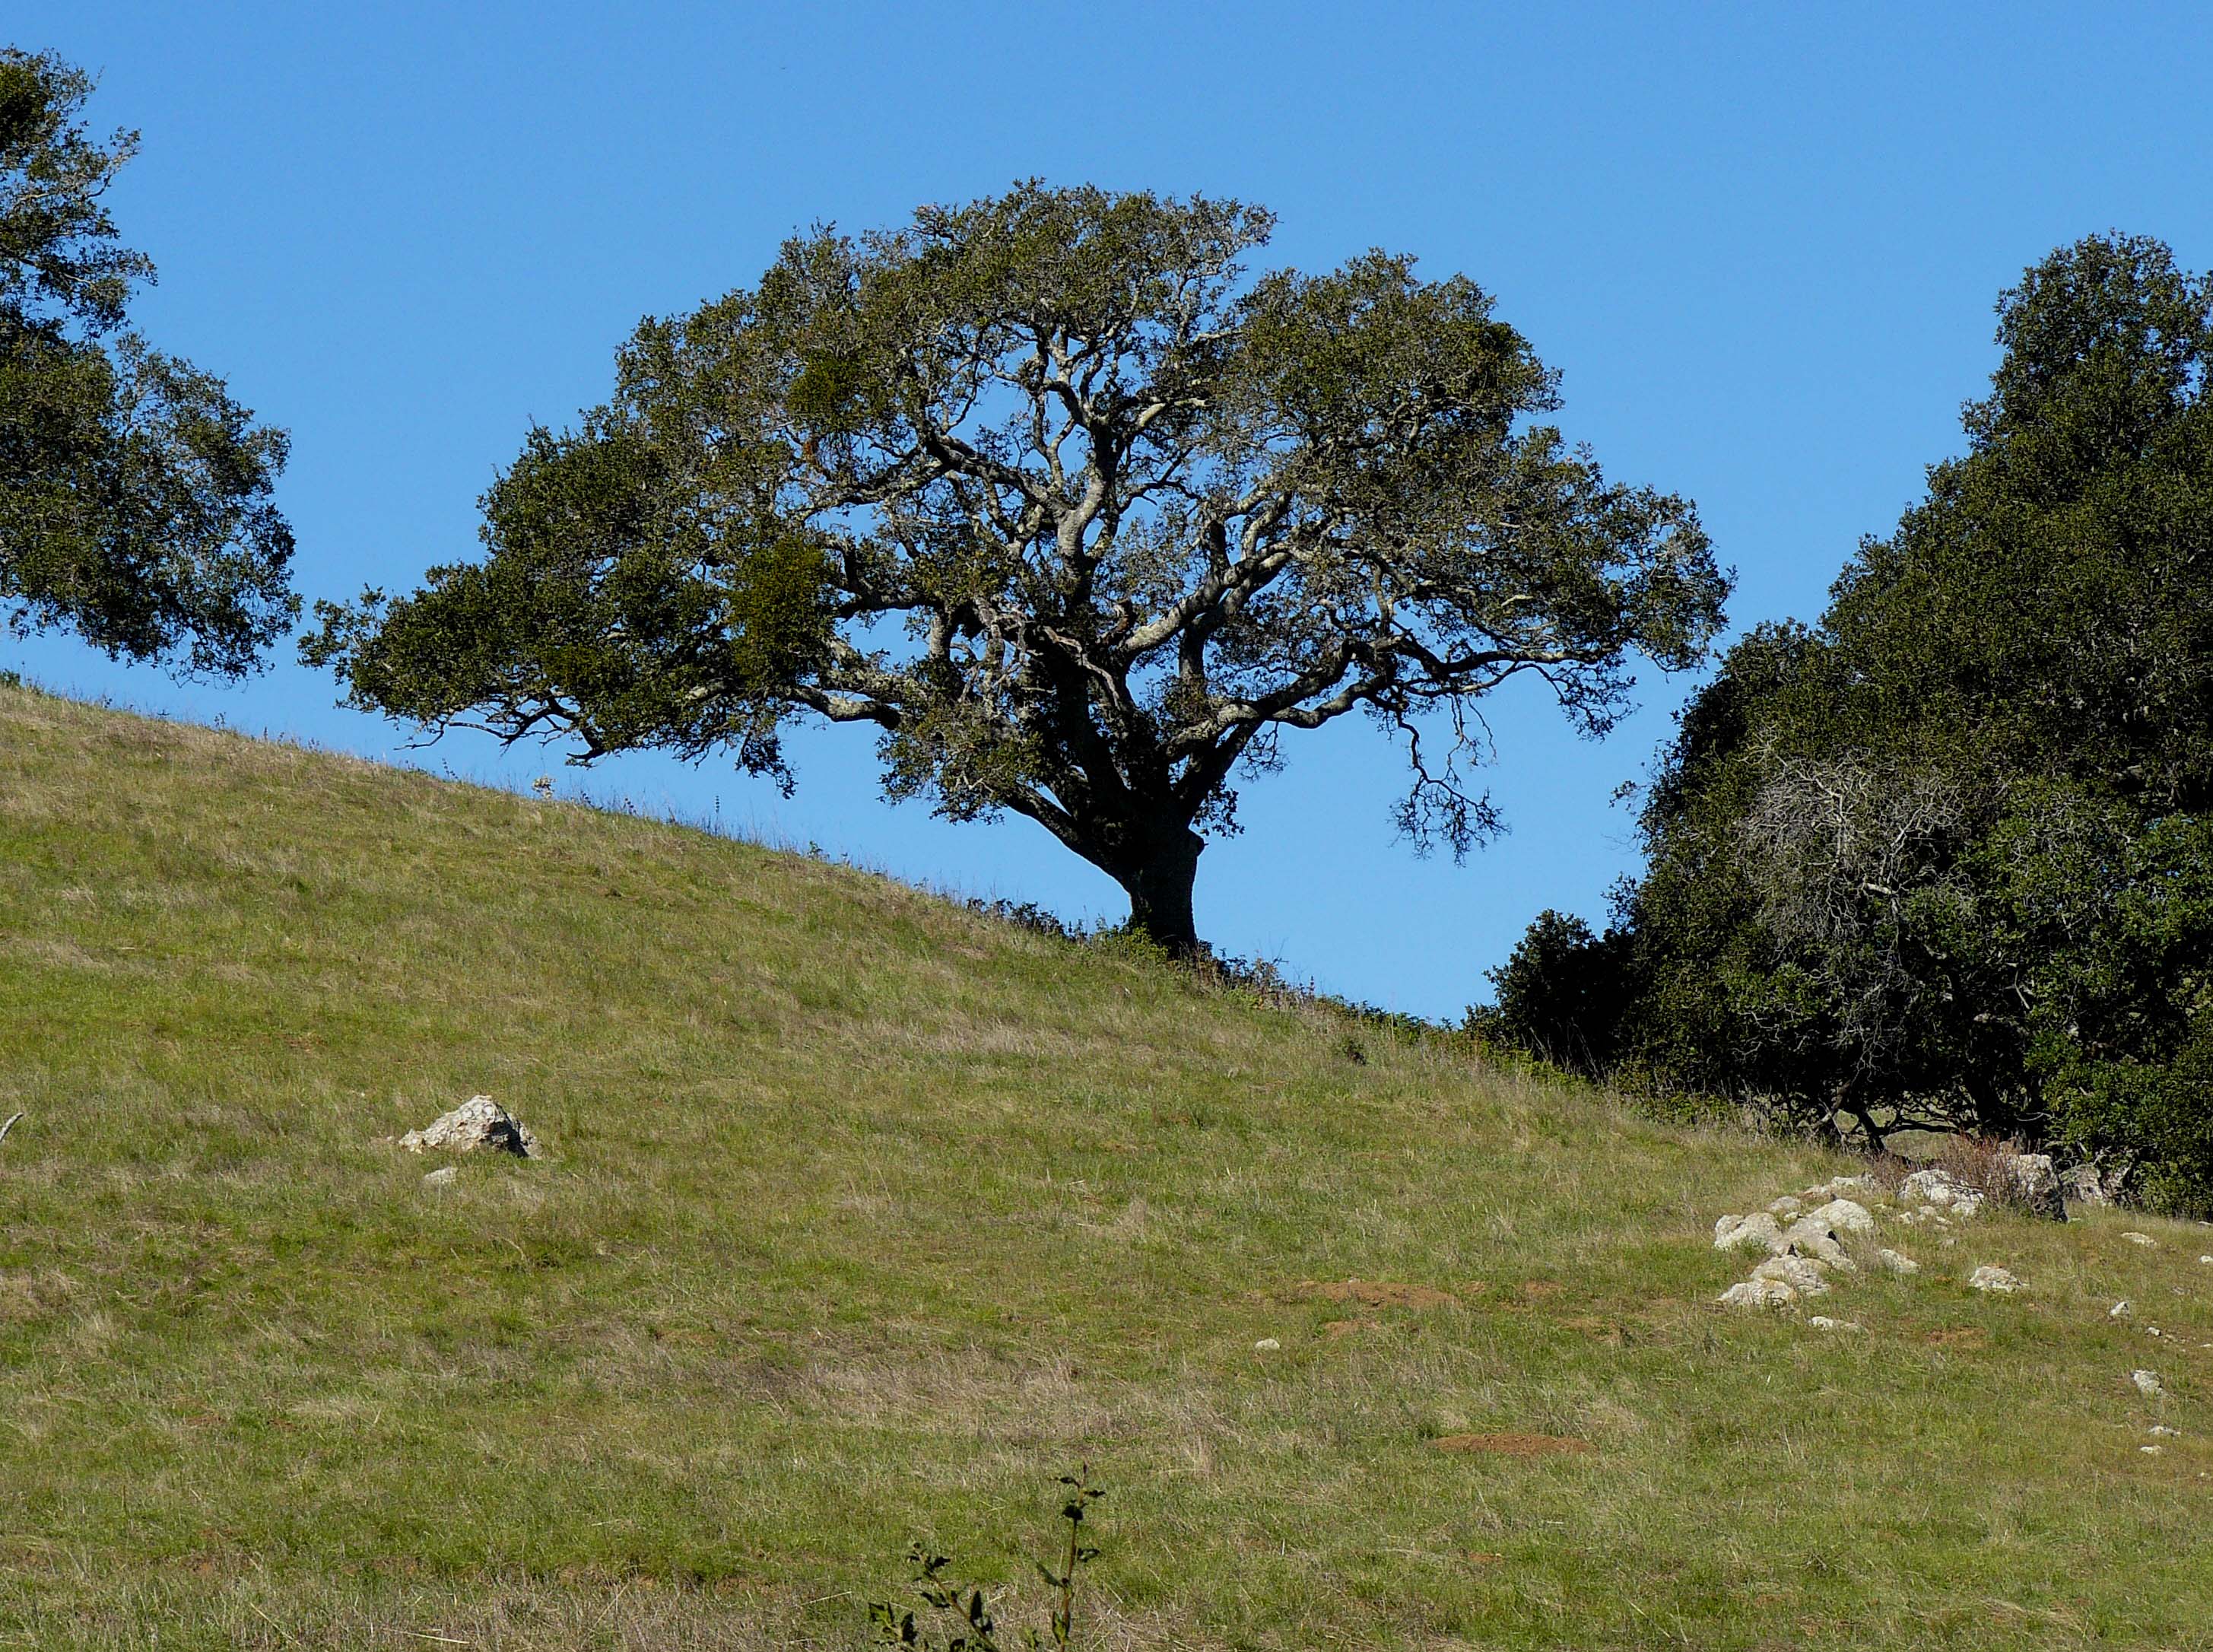
tree, grass, wilderness, mountain, plant, trail, meadow, prairie, hill, wildlife, pasture, ridge, grassland, plateau, woodland, habitat, ecosystem, docentjoyce, raptors, rural area, dairycreek, elchorroregionalpark, natural environment